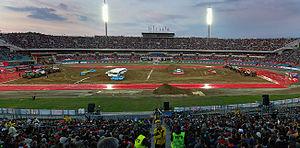
Le stade de Silésie est un stade omnisports situé dans le Parc régional de culture et de loisirs de Silésie à Chorzów en Pologne. Il accueille régulièrement des concerts ou des manifestations sportives.